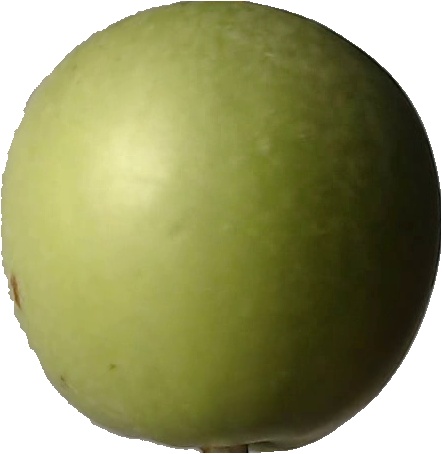
Label: apple_granny_smith_1